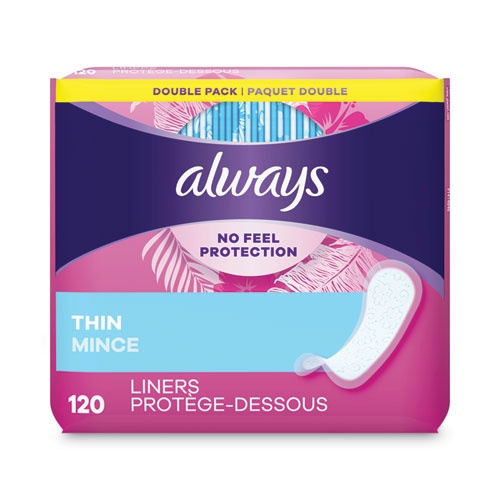
Thin Daily Panty Liners, Regular, 120/pack, 6 Packs/carton
You want to feel fresh all day no matter what you do? Discover Always Thin No Feel Protection Daily Liners Regular for discreet protection against daily discharge and odors. These pantiliners are made to be thin and absorbent for everyday freshness. Plus, the Edge-2-Edge adhesive helps hold the liner in place. For comfortable protection on the go, they are individually wrapped, so you can take them anywhere. Get daily protection against discharge and odors that is so discreet you won't even know it's there.
Brand: Always®
Category: Health & Beauty > Personal Care > Feminine Sanitary Supplies > Feminine Pads & Protectors > Panty Liners